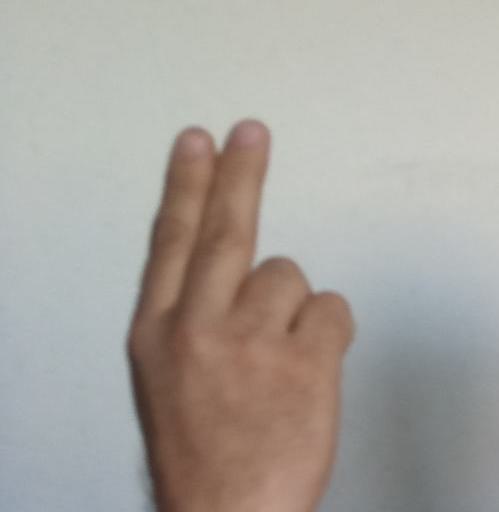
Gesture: two_up_inverted